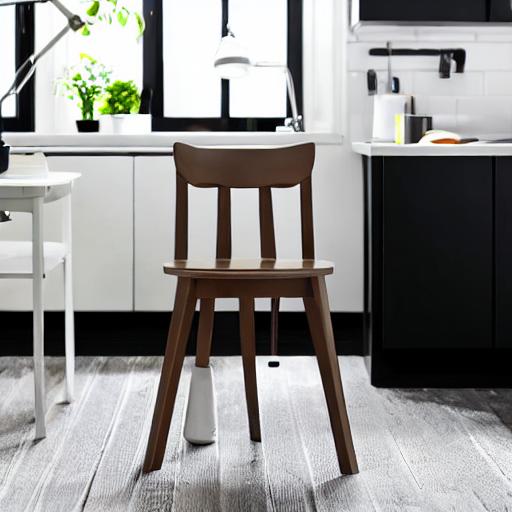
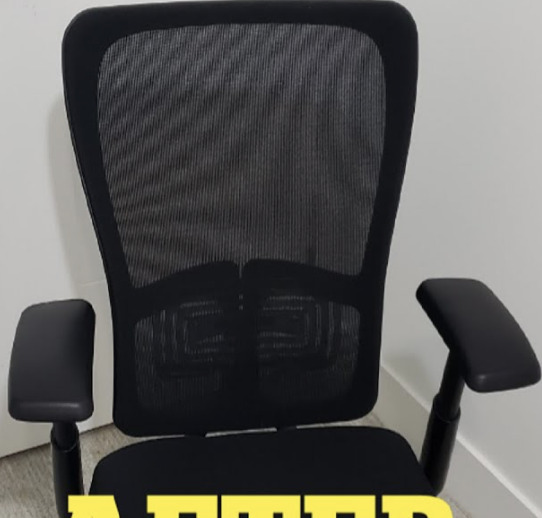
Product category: items_chair
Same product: no